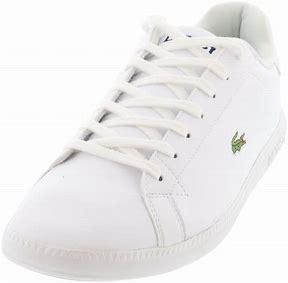
Brand: Lacoste
Model: 100